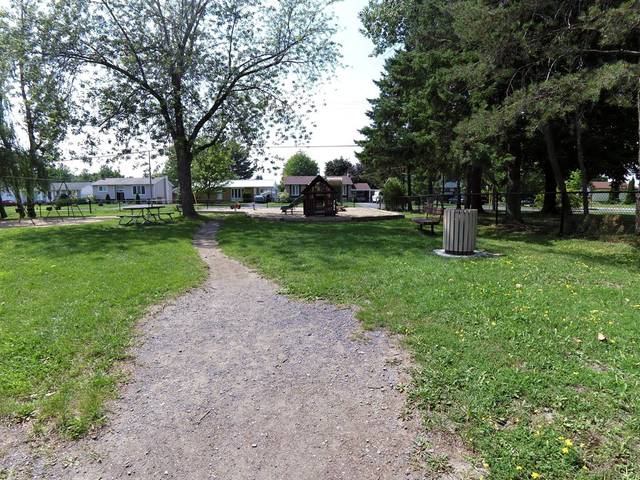
Region: Canada
Coordinates: 45.471, -75.508